Ribbon seal

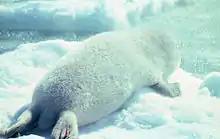
Ribbon seal pup on the ice

Adult seals are recognizable by their black skin, which carries four white markings: a strip around the neck, one around the tail and a circular marking on each body side, which encloses the front fins. The contrast is particularly strong with the males, while with females the difference in color between bright and dark portions is often less conspicuous. Newborn ribbon seal pups have white natal fur. After moulting their natal fur, their color changes to blue-grey on their backs and silvery beneath. Over the course of three years, portions of the fur become darker and others brighter after every molt, and only at the age of four years does the striped pattern emerge.